Takovo Meeting

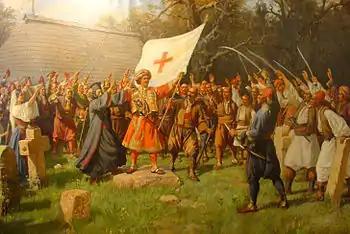
"The Takovo Uprising" (1889), by Paja Jovanović

The Takovo Meeting was the gathering of Serbian leaders held on (Palm Sunday) at Takovo, a village near present-day Gornji Milanovac. Two years following the collapse of the First Serbian Uprising, the decision was made to start a new uprising against the Ottoman Empire under the leadership of Miloš Obrenović. The meeting was held on the day of the traditional people's gathering, to which people from many Serbian regions attended. Preparations were kept in strict secrecy, with agitation limited to territories of Rudnik, Kragujevac and Čačak nahias. The idea of a new uprising was met with broad support among the masses.